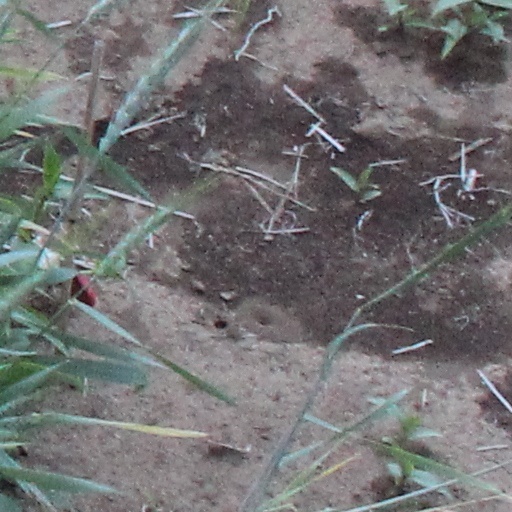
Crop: wheat